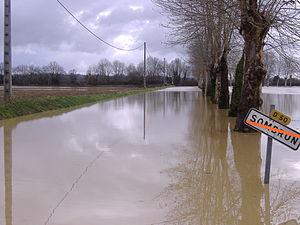
L'Ayza est un cours d'eau des Pyrénées-Atlantiques et des Hautes-Pyrénées, en France, et un affluent droit du Louet, à l'ouest de Maubourguet.
Sombrun est une commune française située dans le département des Hautes-Pyrénées, en région Occitanie. Le village appartient historiquement au pays de Rivière-Basse, situé aux confins de la Bigorre, du Béarn et de l'Armagnac.